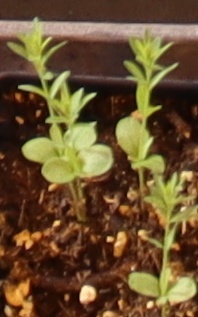
Label: Flax